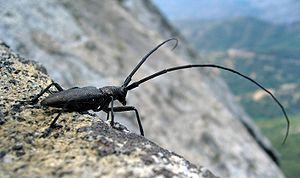
Monochamus scutellatus oregonensis. Parc National Sequoia (USA)."
Ce monochame dit « longicorne noir » est une espèce de gros insectes coléoptères xylophages, de 20 à 25 mm, très communne dans les forêts nord-américaines circumboréales. Ce coléoptère longicorne vit dans les forêts de conifères d'Amérique du Nord.
Cette page n'a ni la prétention ni pour objet de proposer une liste exhaustive des références relatives à l'entomologie, une telle entreprise serait, bien entendu, sans fin... Son ambition est de présenter une liste d'ouvrages, de publications ou de sites Web reconnus par la communauté scientifique comme incontournables ou majeurs, qu'ils soient généraux ou plus ciblés. Pour les sujets comportant une liste de références trop importante, se reporter aux éventuelles sous-pages plus spécialisées via les liens proposés. Le second objectif de cette page est, pour chaque groupe, d'une part, et chaque région, d'autre part, d'en présenter les grandes lignes historiques de la littérature ainsi que d'en citer les auteurs ayant le plus de notoriété. Par ailleurs, les espèces fossiles ne sont pas représentées ici. Pour des références se rapportant aux groupes disparus, consulter la page Orientation bibliographique sur l'origine et l'évolution du vivant.
Cette page a pour objet de présenter un arbre phylogénétique des Insecta, c'est-à-dire un cladogramme mettant en lumière les relations de parenté existant entre leurs différents groupes, telles que les dernières analyses reconnues les proposent. Ce n'est qu'une possibilité, et les principaux débats qui subsistent au sein de la communauté scientifique sont brièvement présentés ci-dessous, avant la bibliographie.